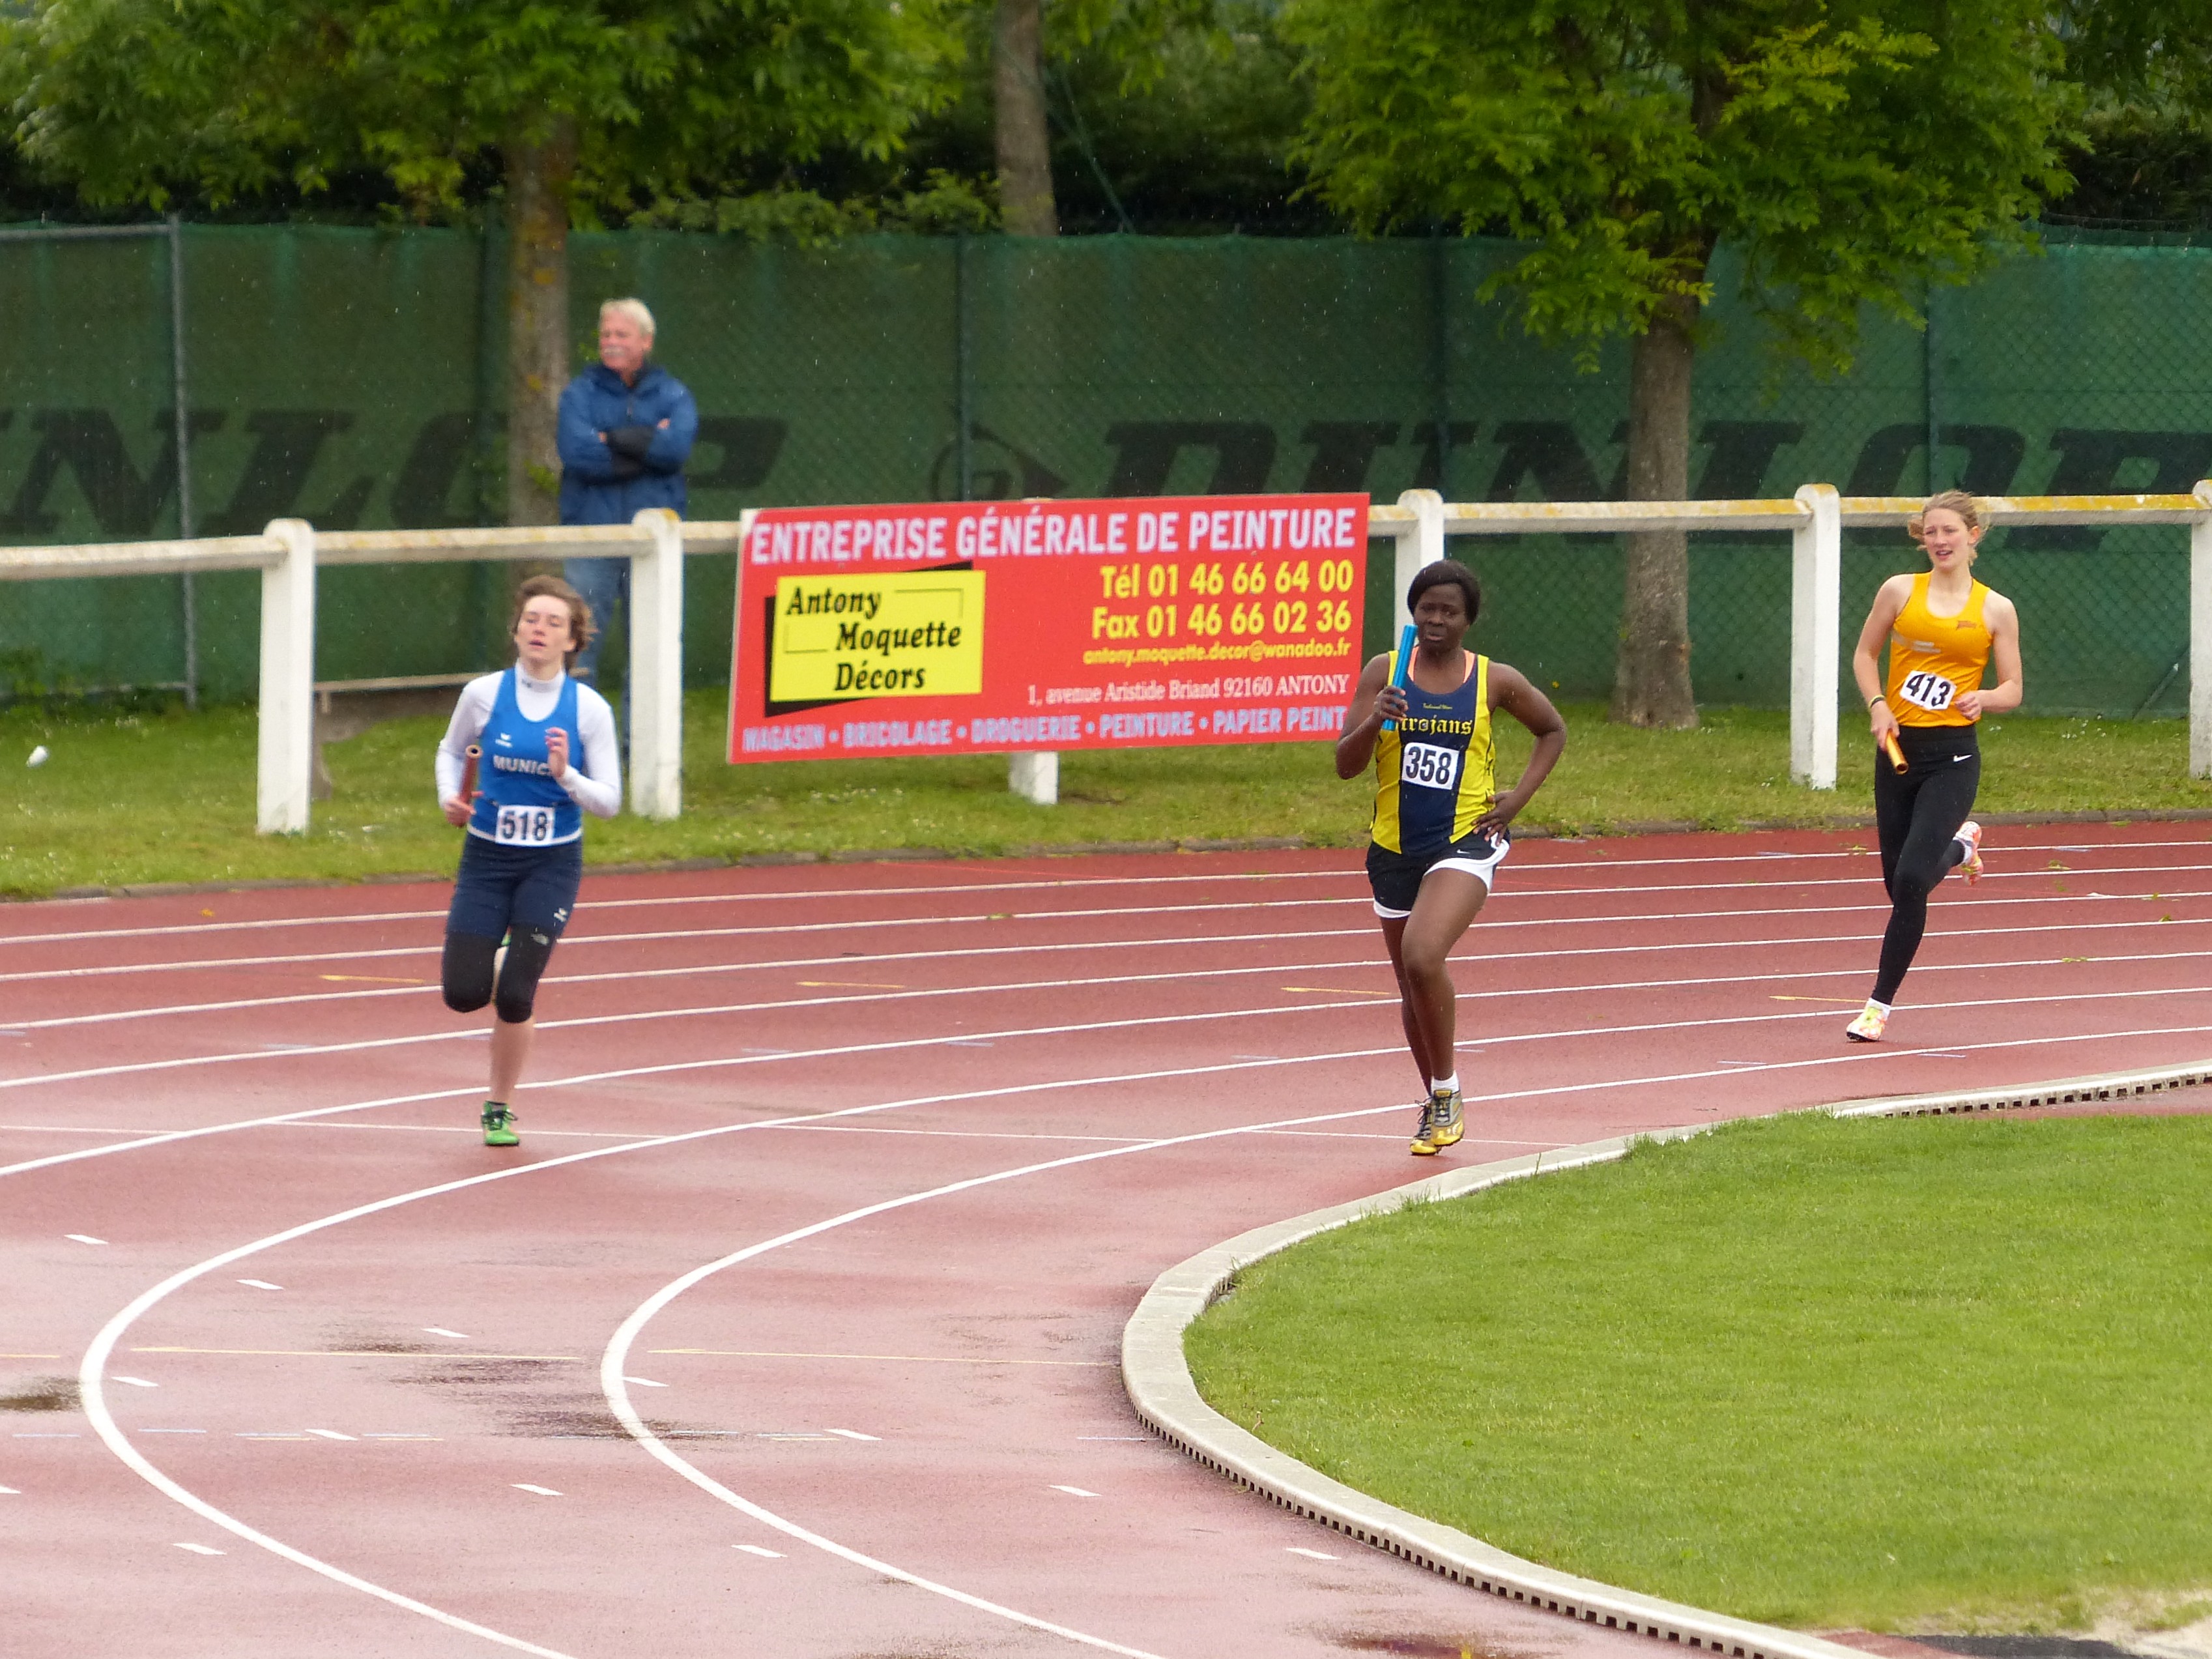
running, paris, 2013, team, sports, highschool, athletics, isst, sprint, trackandfield, human action, track and field athletics, middle distance running